Rutland (city), Vermont

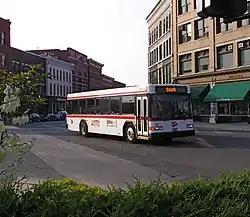
The Bus, downtown Rutland

The town of Rutland was chartered in 1761 and named after John Manners, 3rd Duke of Rutland. It was settled in 1770 and served as one of the capitals of the Vermont Republic. In the early 19th century, small high-quality marble deposits were discovered in Rutland, and in the 1830s a large deposit of nearly solid marble was found in what is now West Rutland. By the 1840s, small firms had begun excavations, but marble quarries proved profitable only after the railroad arrived in 1851. Rutland eventually became one of the world's leading marble producers. A large number of Italians with experience in the industry immigrated and brought their families to Rutland.